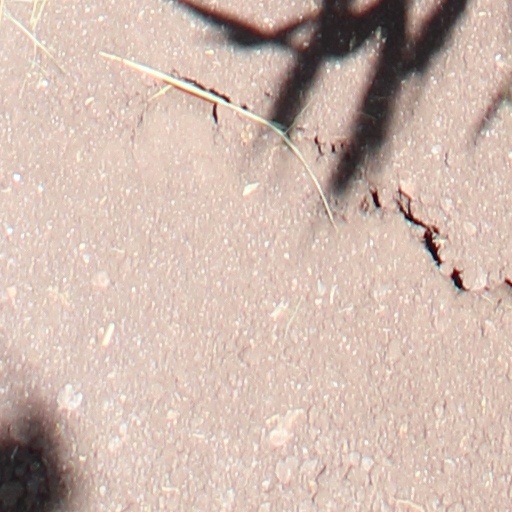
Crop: wheat